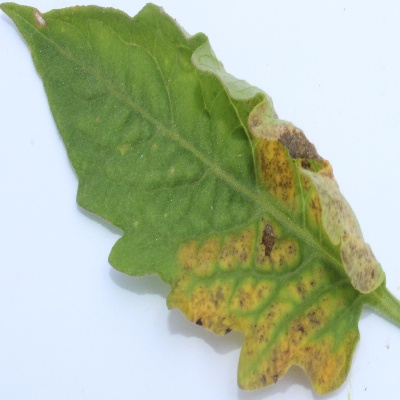
Crop: Tomato
Condition: leaf blight